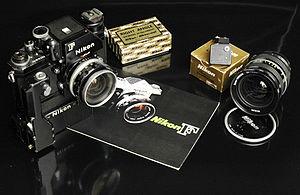
Nikon est un fabricant japonais d'appareils photographiques et d'optiques :
Cet article a pour but de faire découvrir les appareils photographiques historiques qui ont marqué l'histoire. Les appareils photographiques y sont présentés dans l'ordre chronologique.